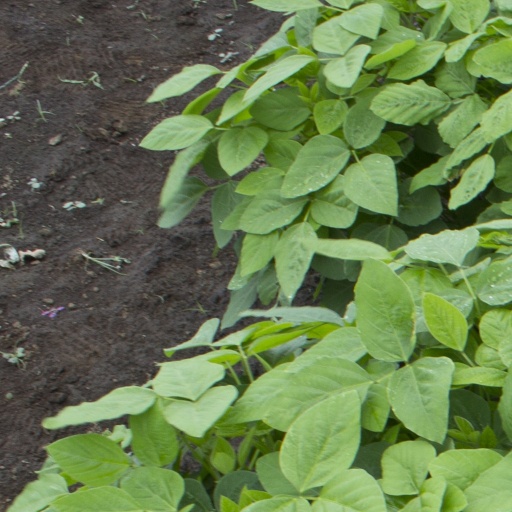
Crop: soybean